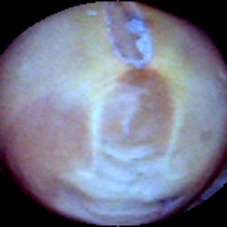
Label: Intact